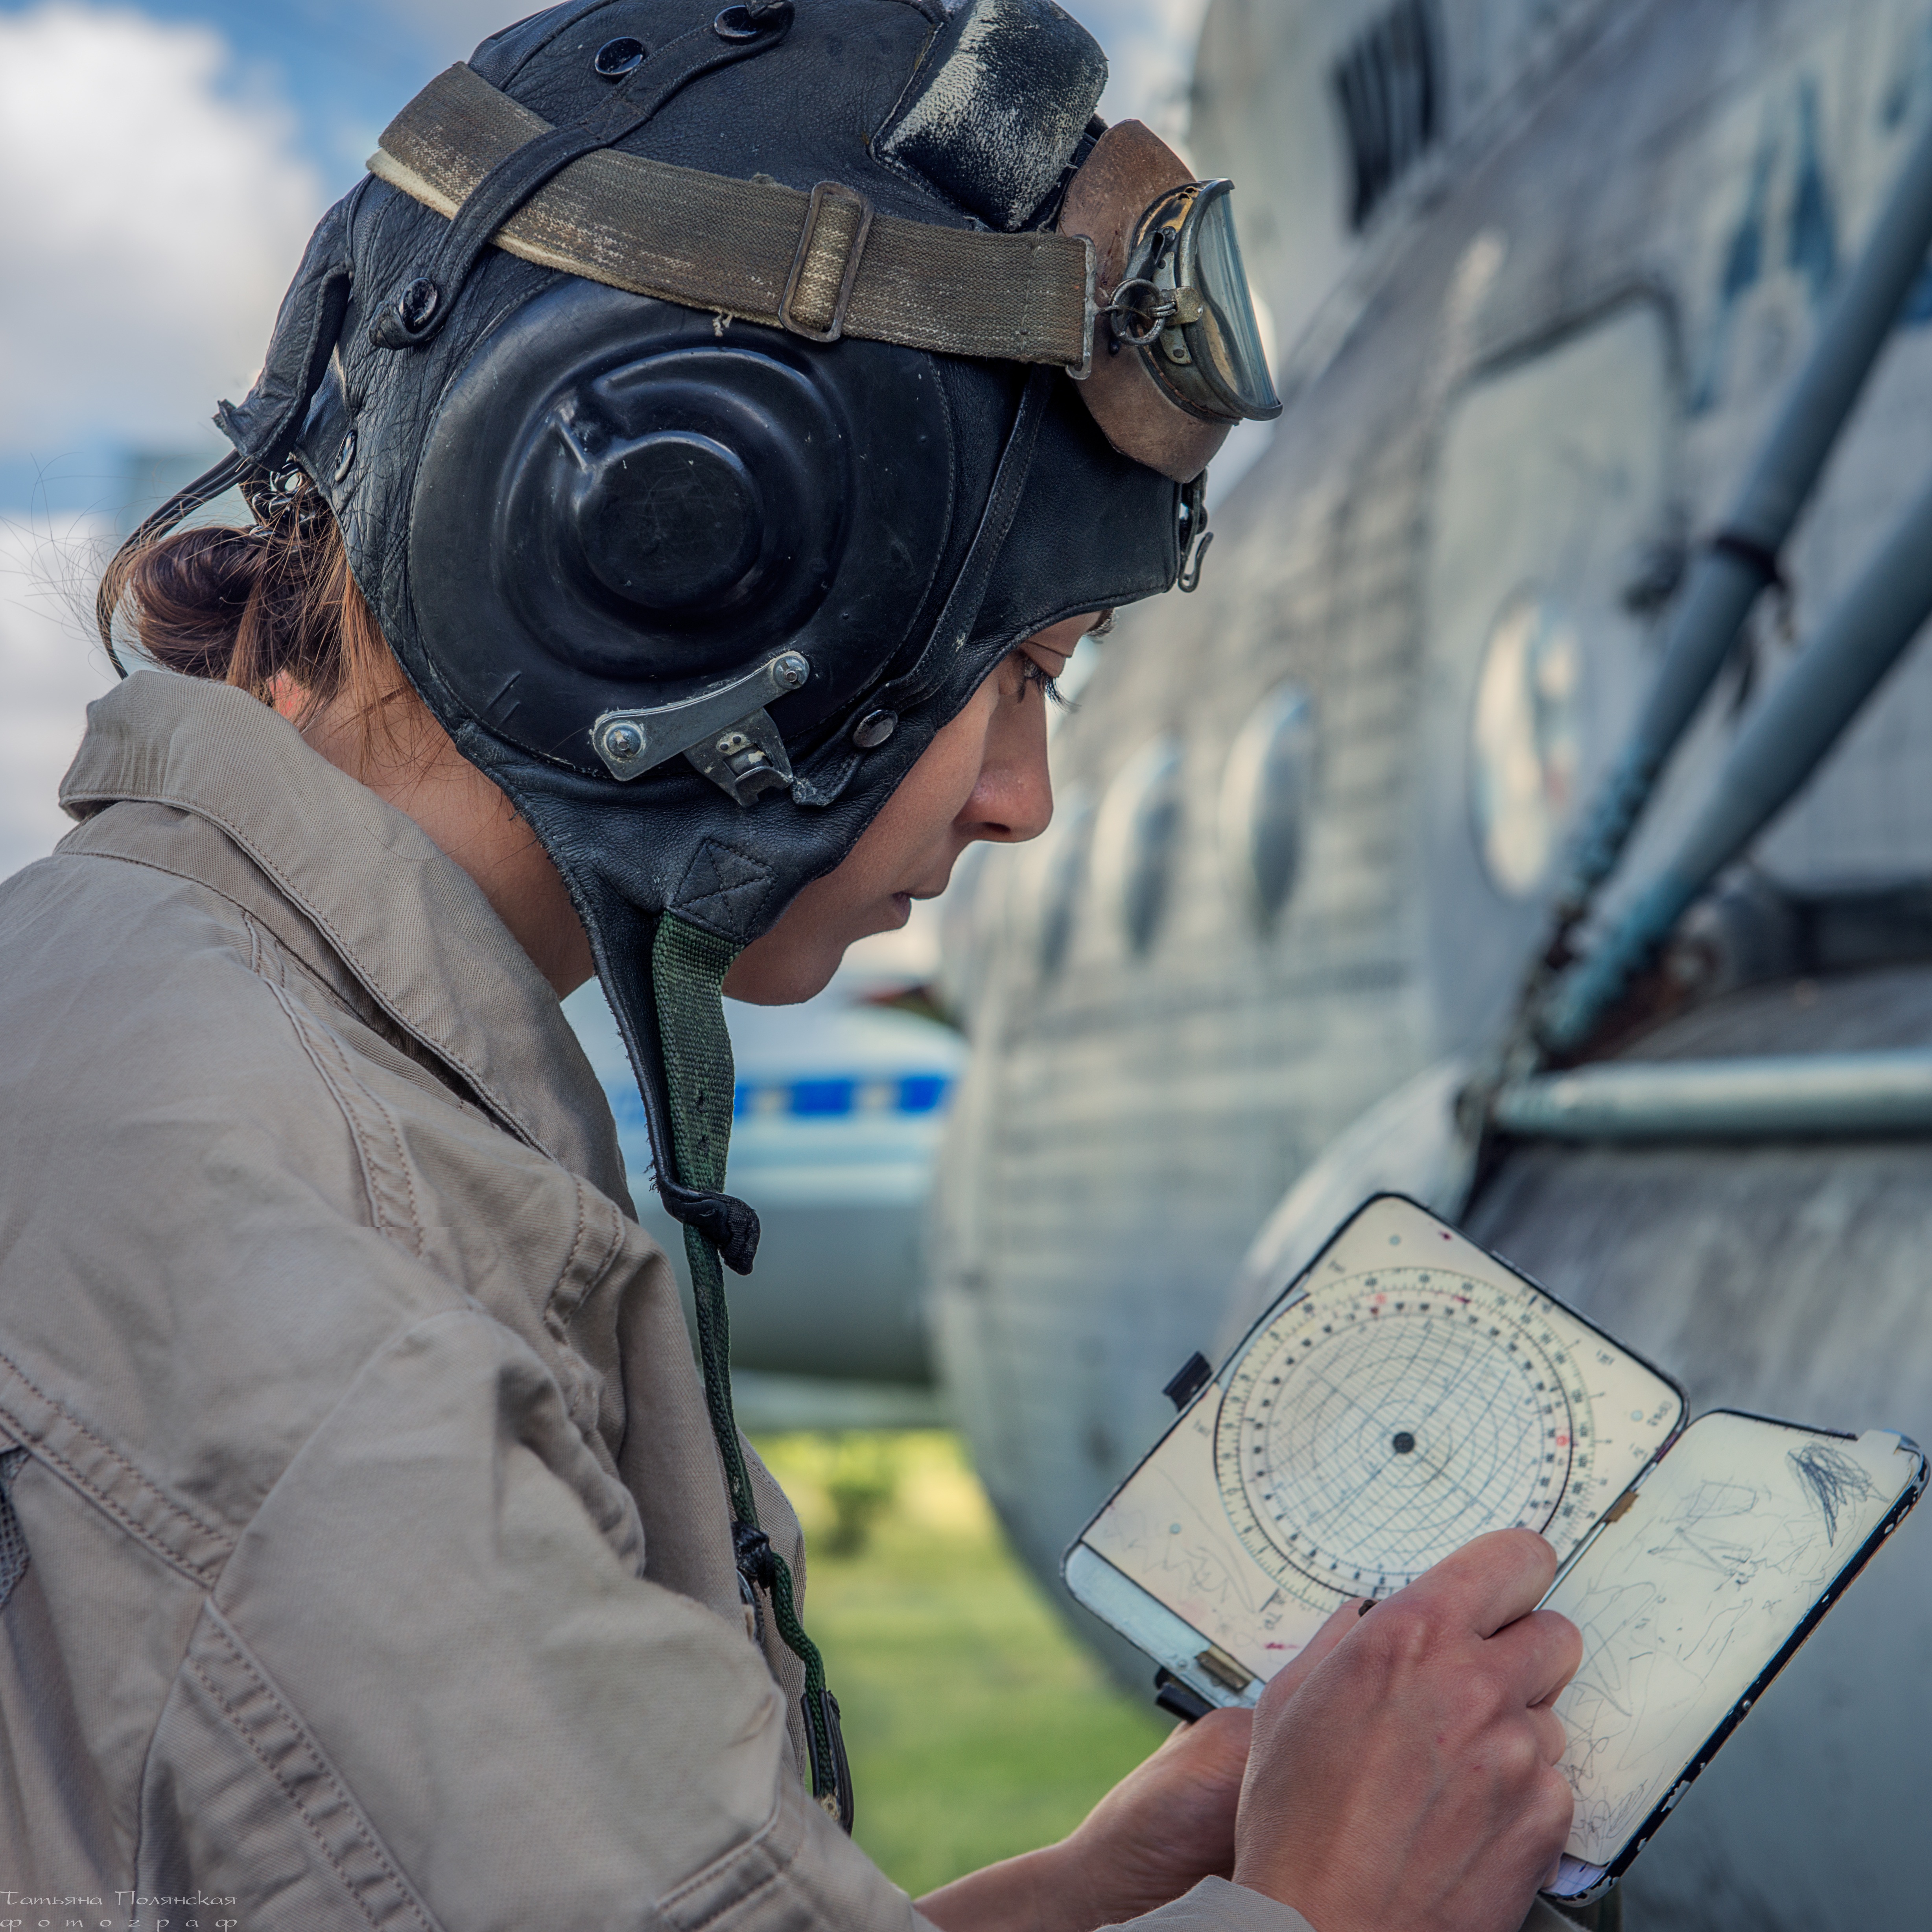
person, girl, military, soldier, professional, profession, pilot, navigator, l tchitsa, camera operator